The Malloys

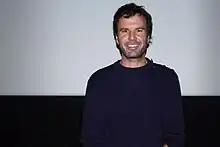
Emmet Malloy in 2014.

The Malloys is the working name of music video and film directors and brothers Emmett Malloy and Brendan Malloy. They have been with Superprime Films since 2010.